Vanessa Atterbeary

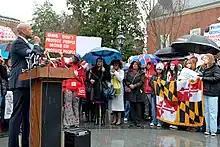
Atterbeary (center) at a Moms Demand Action rally in Annapolis, 2023

Atterbeary introduced legislation in the 2020 legislative session that would require background checks for private sales of long guns. The bill passed and became law through a gubernatorial veto override on February 10, 2021.